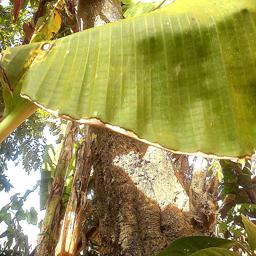
Label: MALBHOG LEAF